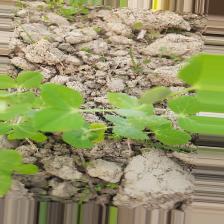
Label: Powdery Mildew